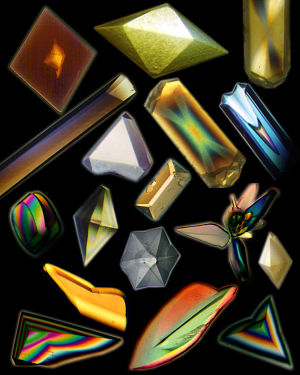
Krystal
Krystaller af proteiner og viruspartikler
Et krystal er et fast stof hvor de indgående atomer, molekyler eller ioner er ordnet i et gentagende mønster i alle rumlige dimensioner.